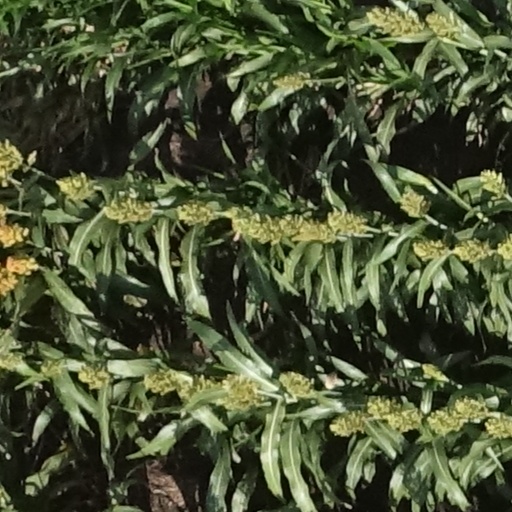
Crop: sorghum